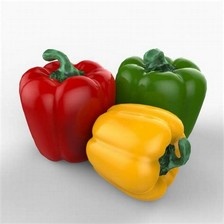
Label: capsicum